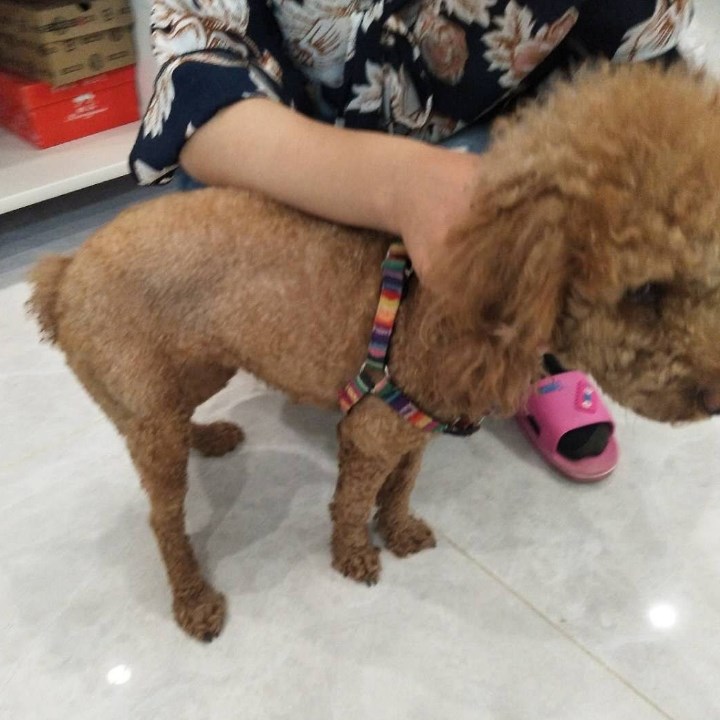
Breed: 2925-n000114-toy_poodle